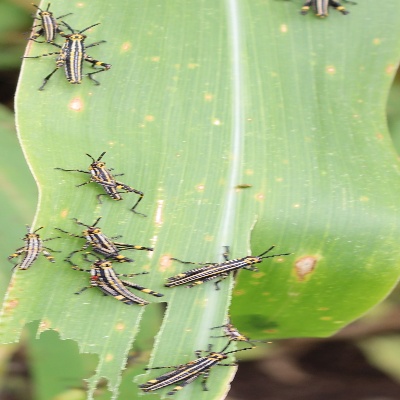
Crop: Maize
Condition: grasshoper